Son (2021 film)

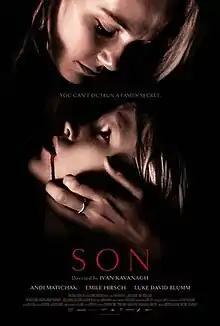
Film poster

Son is a 2021 Irish-American horror thriller film written and directed by Ivan Kavanagh. It stars Emile Hirsch, Andi Matichak and Luke David Blumm. The film follows the story of an ex cult escapee who is trying to save her son from the cult's attempts to harm him whilst dealing with the realization that something sinister might have already invaded her son.